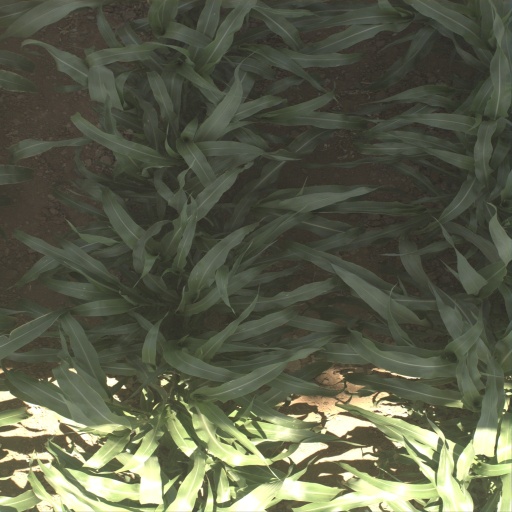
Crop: sorghum